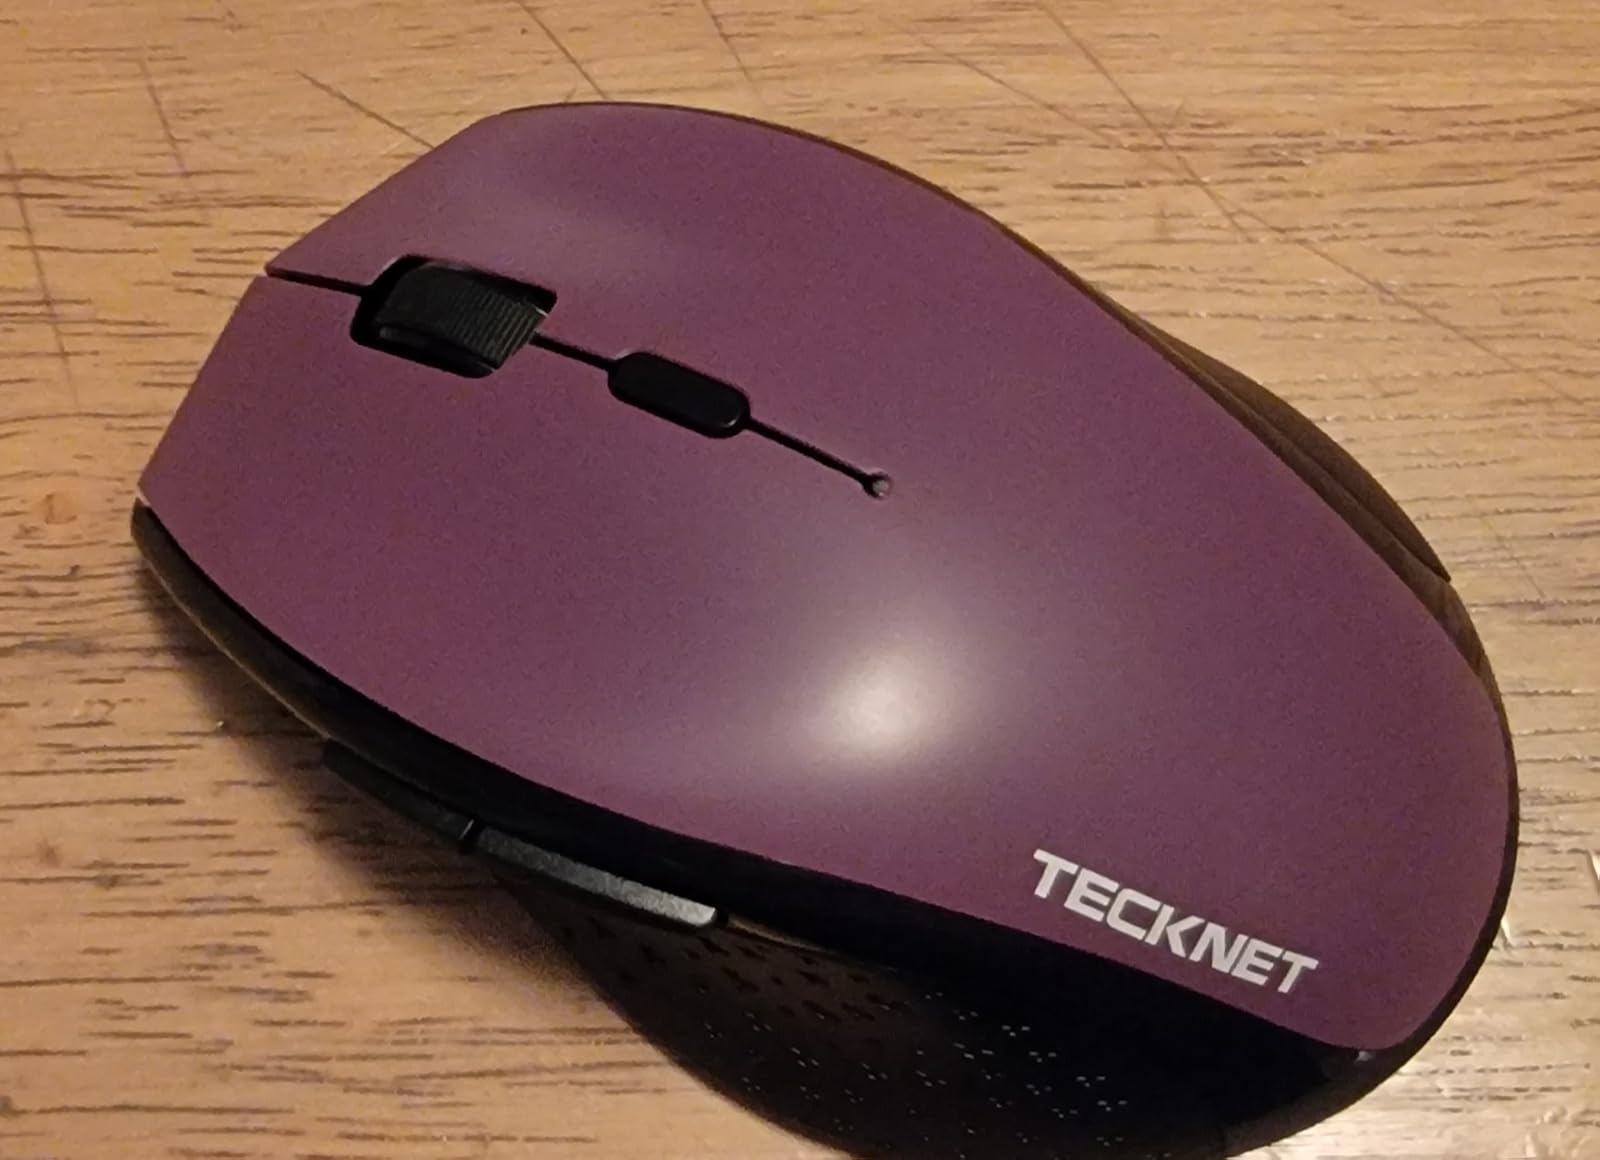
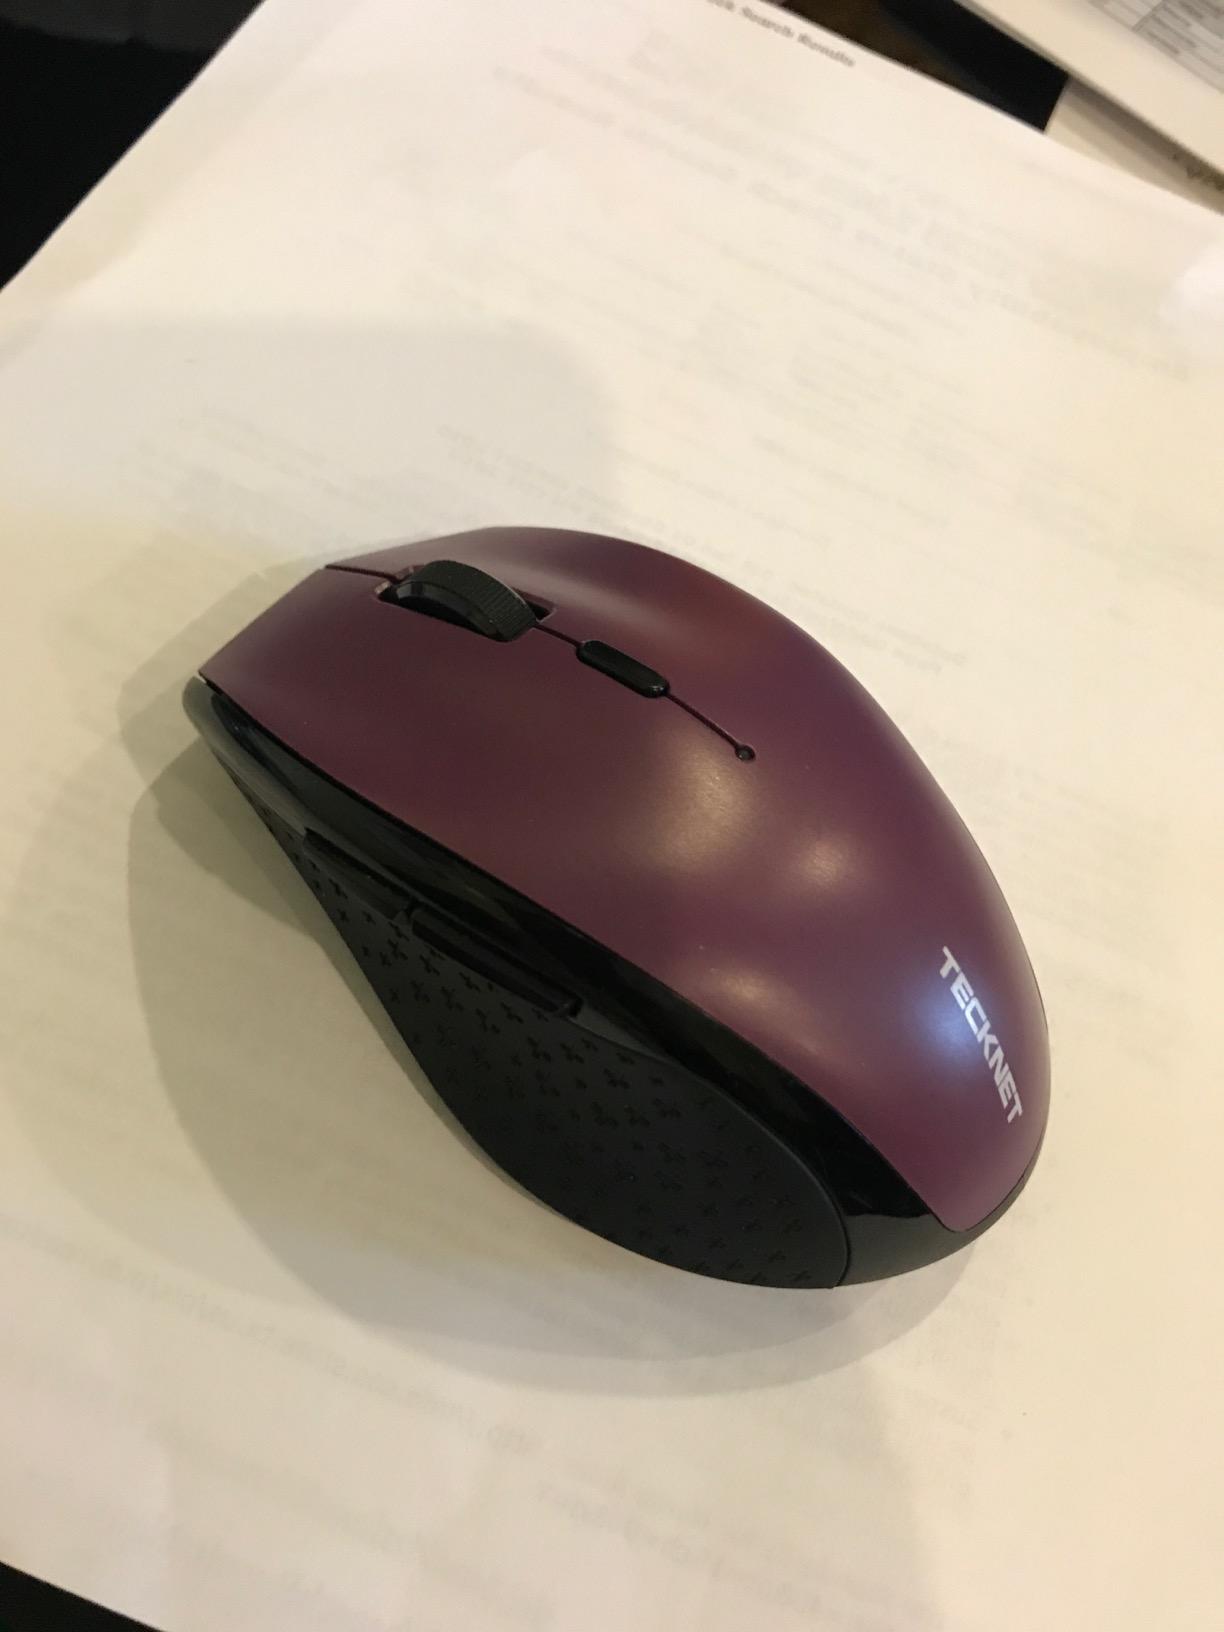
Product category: mouse
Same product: yes